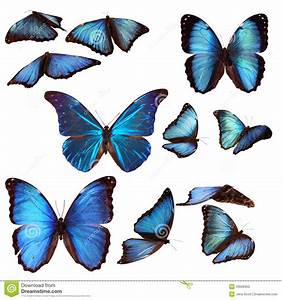
Label: butterfly